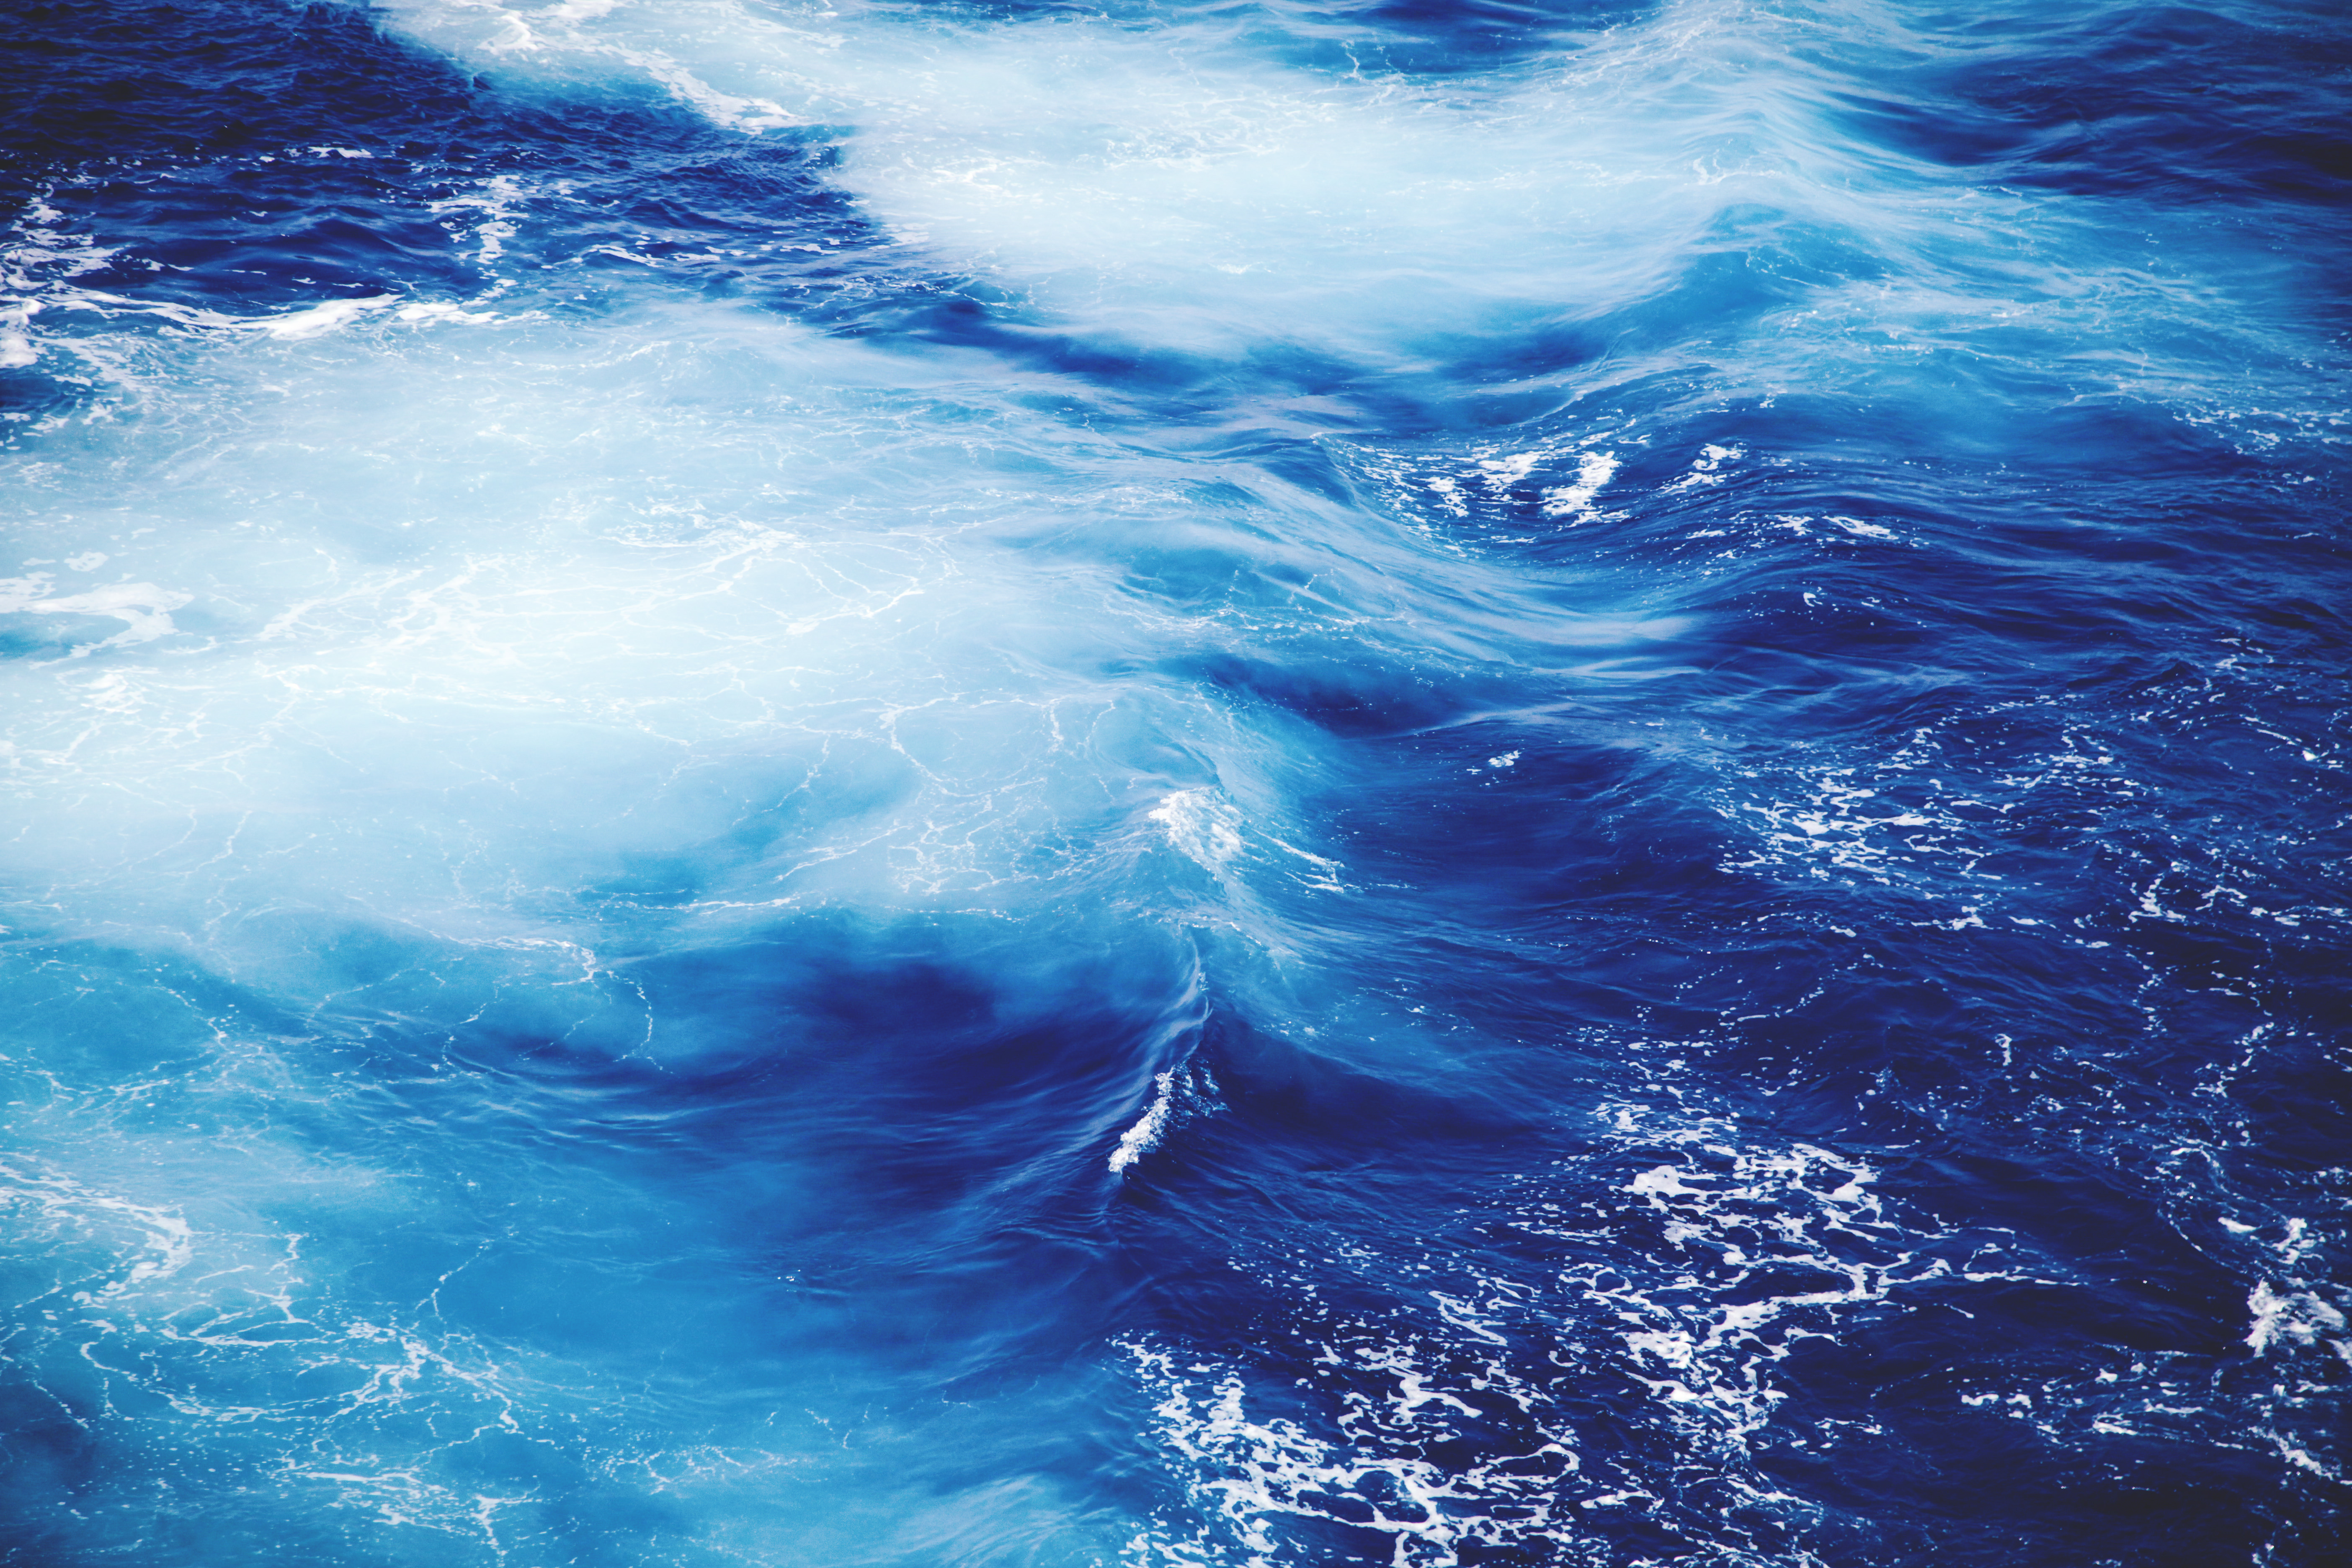
sea, water, ocean, wave, underwater, blue, waves, marine mammal, wind wave, marine biology, whales dolphins and porpoises